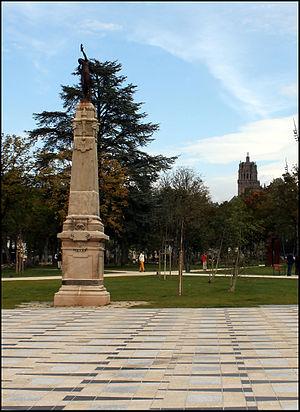
Jardin public du Foirail à Rodez
Cette liste de parcs et jardins publics de France recense l'ensemble des jardins publics, parcs publics et espaces verts appartenant aux collectivités territoriales de France. Les parcs et jardins appartenant à des institutions ou des établissements publics français figurant dans cette liste sont des propriétés privées.
Rodez est une commune française du Midi de la France, au nord-est de Toulouse. Elle est la préfecture du département de l'Aveyron en région Occitanie, siège de Rodez Agglomération, de la première circonscription de l'Aveyron ainsi que du conseil départemental de l'Aveyron.